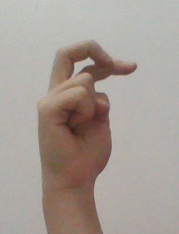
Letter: zay